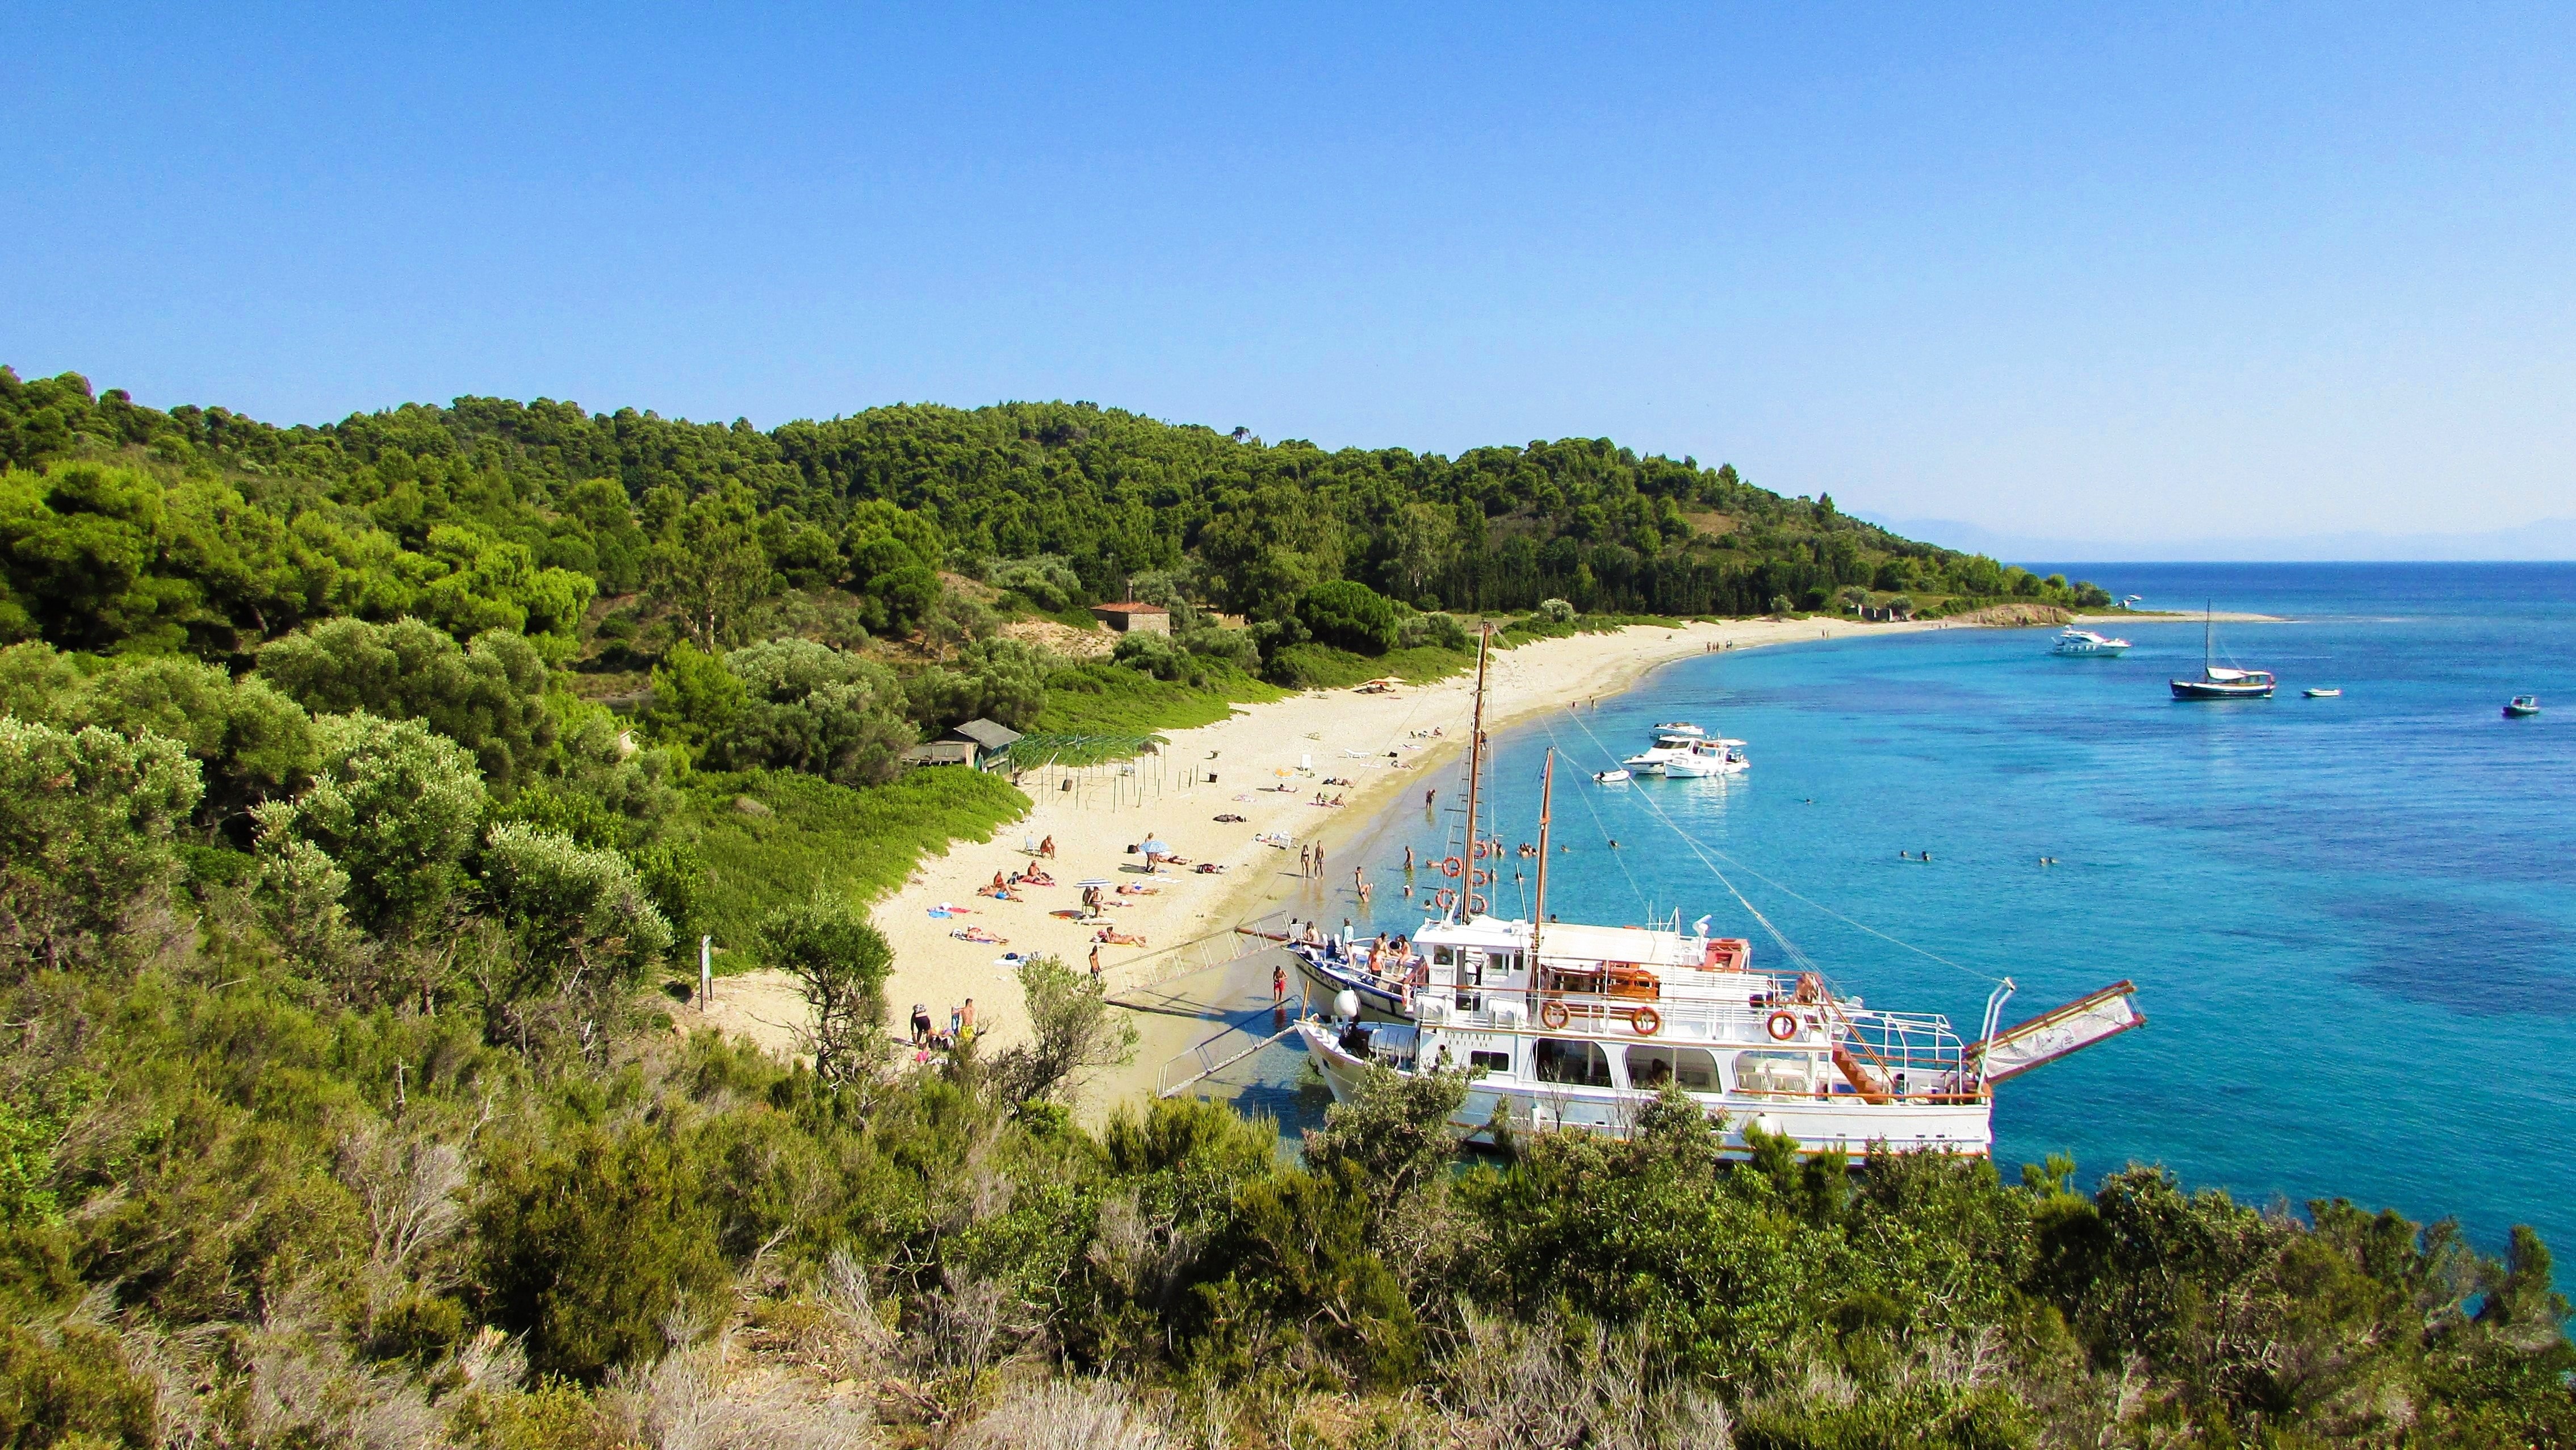
beach, sea, coast, nature, boat, summer, vacation, cove, paradise, scenic, holiday, bay, island, blue, terrain, greece, cape, aegean, sporades, tsougkria